Fremantle

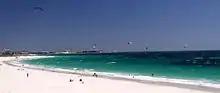
Bathers and kite surfers at Port Beach

The city centre is also home to a major teaching hospital, Fremantle Hospital.